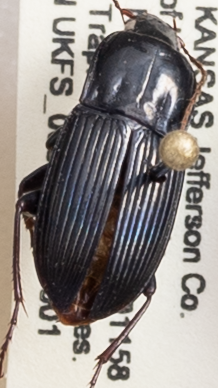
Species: Pterostichus permundus
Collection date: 2019-10-01
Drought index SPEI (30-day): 0.286
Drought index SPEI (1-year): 1.69
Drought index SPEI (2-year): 0.7136